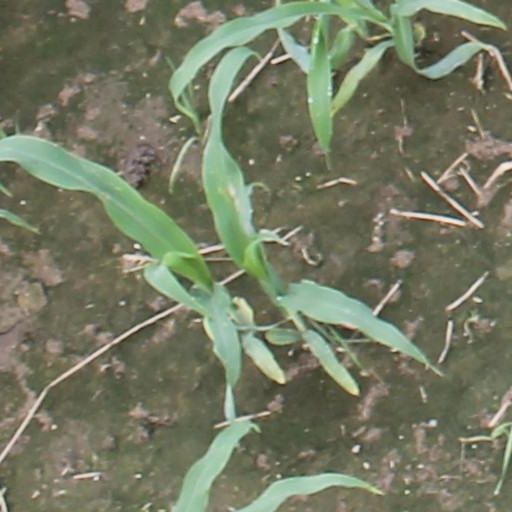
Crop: maize; corn